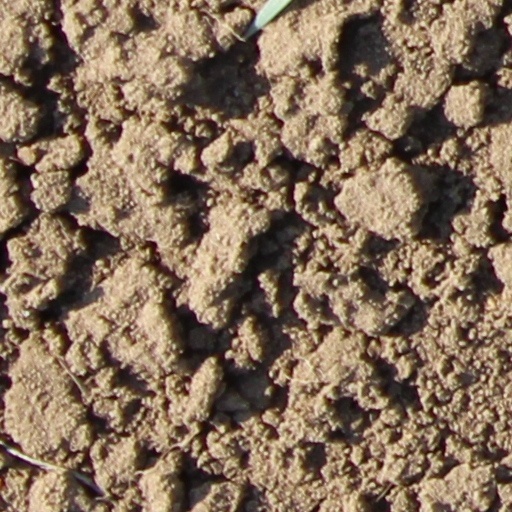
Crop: wheat